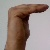
The image shows a hand gesture representing a space in Indian Sign Language.